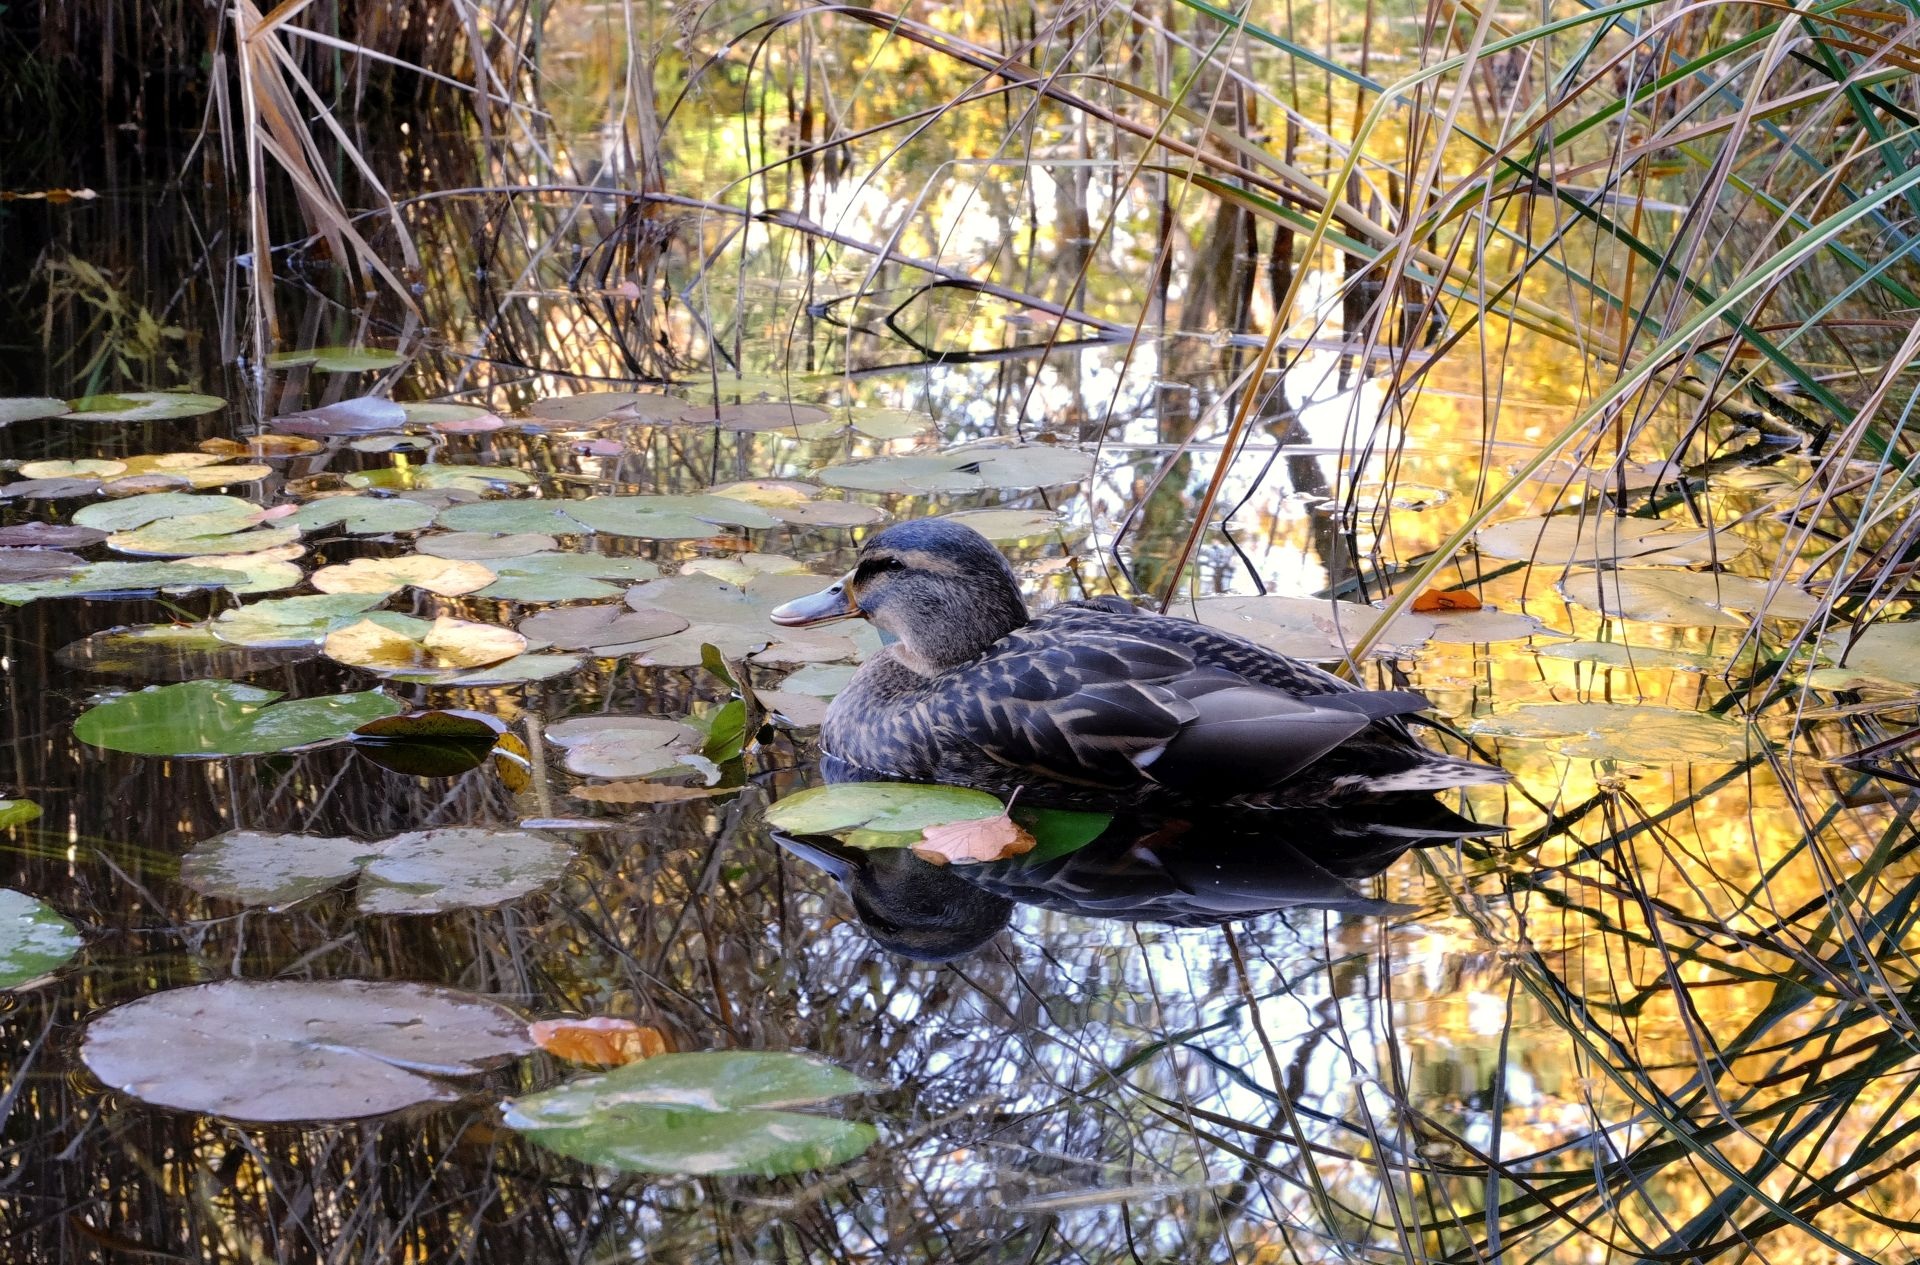
nature, bird, pond, wildlife, zoo, autumn, backyard, garden, fauna, duck, waterfowl, water bird, mallard, mirroring, perching bird, ducks geese and swans